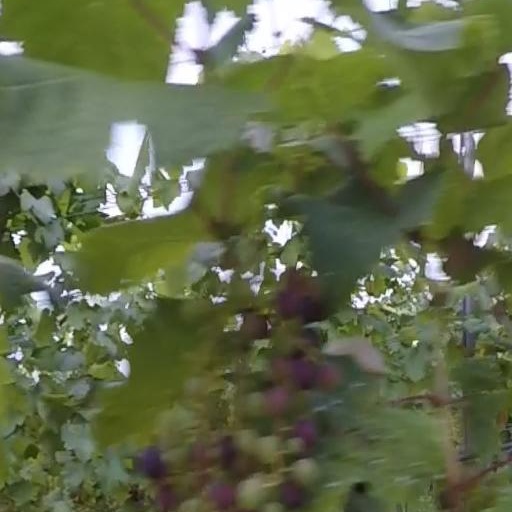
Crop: grape